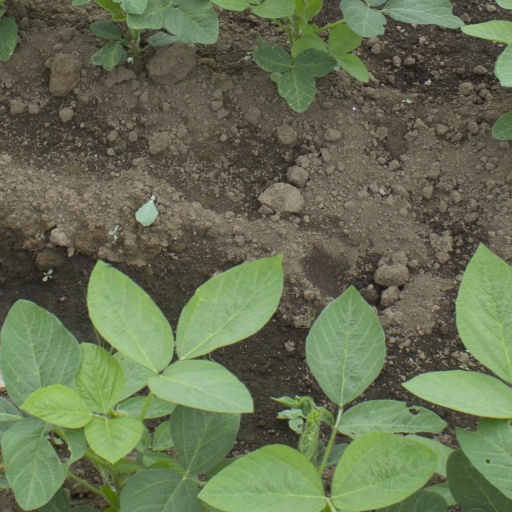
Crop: soybean